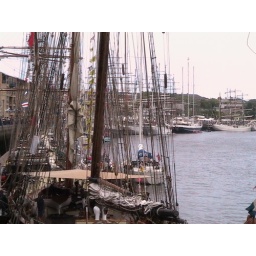
toll ships dokot in river tyne